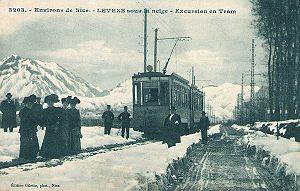
Levens est une commune française située dans le département des Alpes-Maritimes, en région Provence-Alpes-Côte d'Azur.
Le Tramway de Nice et du Littoral était un réseau de tramway qui a desservi Nice et les communes du département des Alpes-Maritimes entre 1878 et 1953.